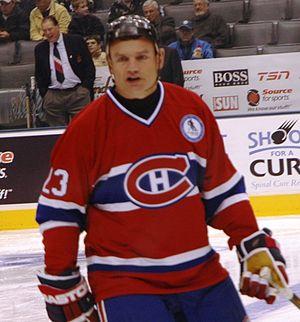
Brian Edward Bellows est un joueur de hockey sur glace professionnel retraité qui a évolué dans la Ligue nationale de hockey entre 1982 et 1999.
Wendell Edward Young est un joueur professionnel de hockey sur glace. Il évolue en tant que gardien de but pendant quinze saisons dans les ligues de hockey d'Amérique du Nord.
Le repêchage d'entrée dans la Ligue nationale de hockey 1982 a eu lieu au Forum de Montréal.